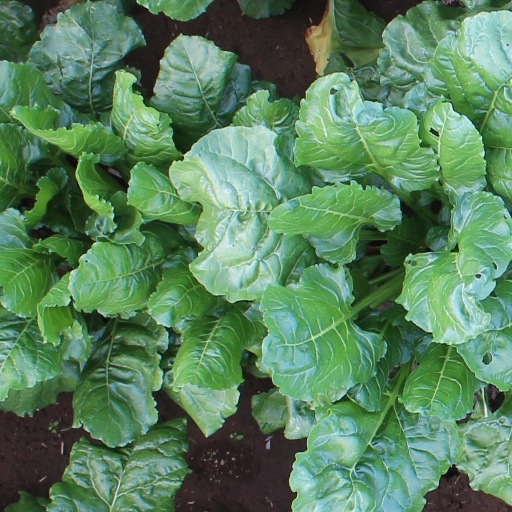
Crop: sugar beet